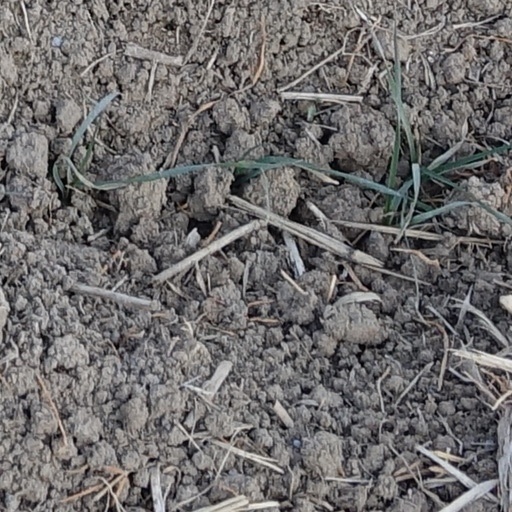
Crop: wheat